Loading gauge

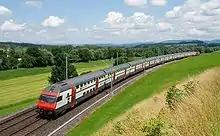
Zürich – Lucerne IC 2000 double-decker Intercity train

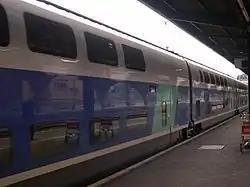
Double-decker carriage as used on French TGV railways

A specific example of the value of these loading gauges is that they permit double decker passenger carriages. Although mainly used for suburban commuter lines, France is notable for using them on its high speed TGV services: the SNCF TGV Duplex carriages are high, the Netherlands, Belgium and Switzerland feature large numbers of double decker intercity trains as well. In Germany the Bombardier Twindexx was introduced in InterCity service in December 2015.